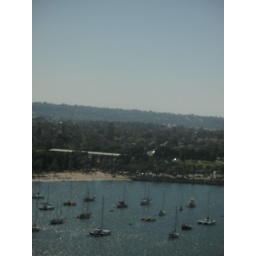
all the boats and birds in the world couldn't help you get away